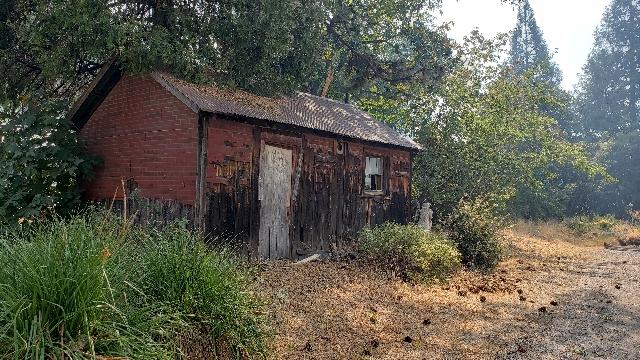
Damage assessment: no_damage